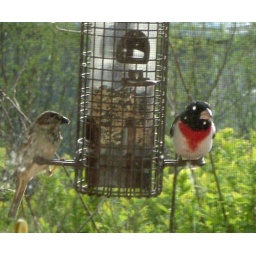
Look who showed up at the kitchen window feeder. I dare not move to shoot around the screen.